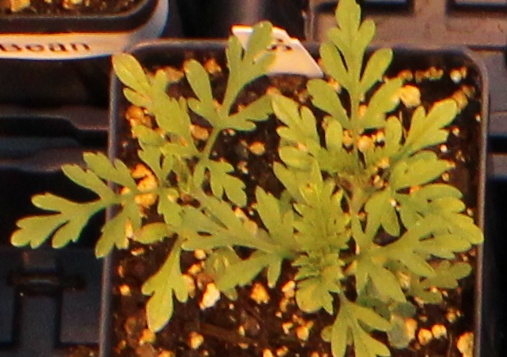
Label: Ragweed